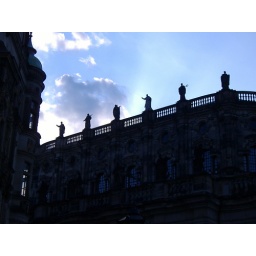
building against the sky